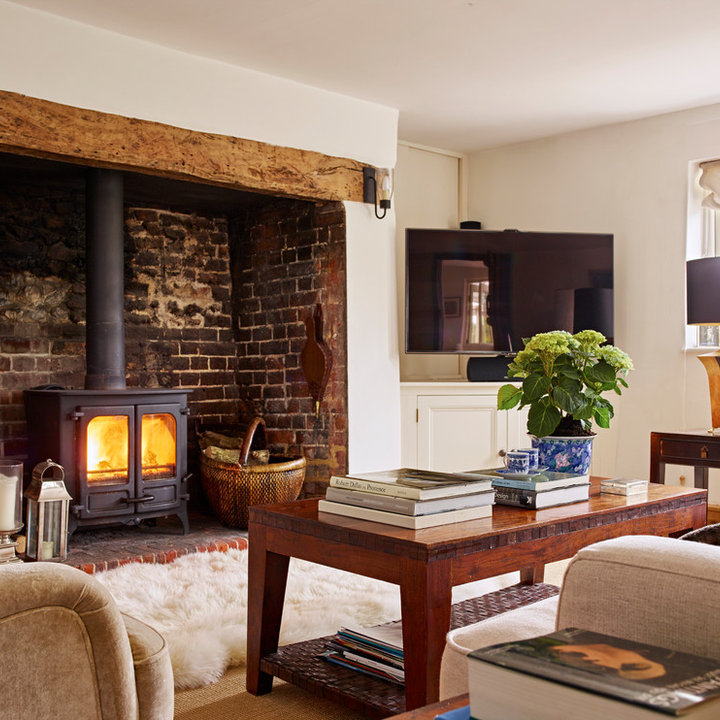
Style: Rustic